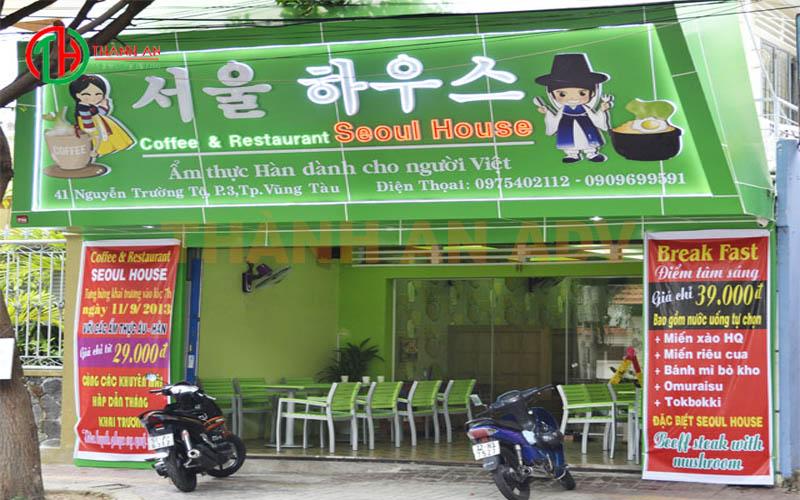
màu chủ đạo của cửa hàng này là màu xanh lá cây